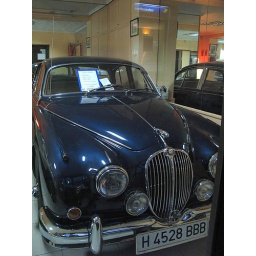
one of the vintage cars in a showroom- I WAS window shopping only.